Tarybų Lietuvos enciklopedija

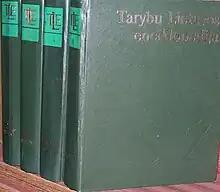
Four volumes of "Tarybų Lietuvos enciklopedija"

Tarybų Lietuvos enciklopedija or TLE (translation: "Encyclopedia of Soviet Lithuania") was an encyclopedia of the Lithuanian SSR, covering topics such as archaeology, history, nature, science, cultural heritage, cities, districts, biographies of famous people and politics, but only as they relate to Lithuania. It was published in four volumes between 1985 and 1988 in Vilnius. It was derived from the 12-volume "Lietuviškoji tarybinė enciklopedija" but TLE did not cover general areas such as technology, biology, pharmacology, chemistry, medicine, mathematics and others.